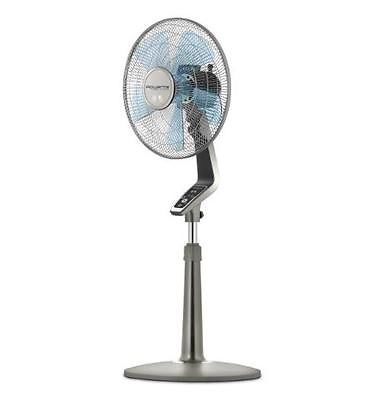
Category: fan